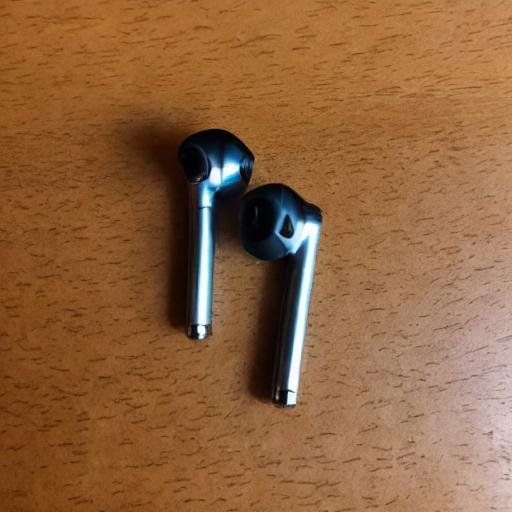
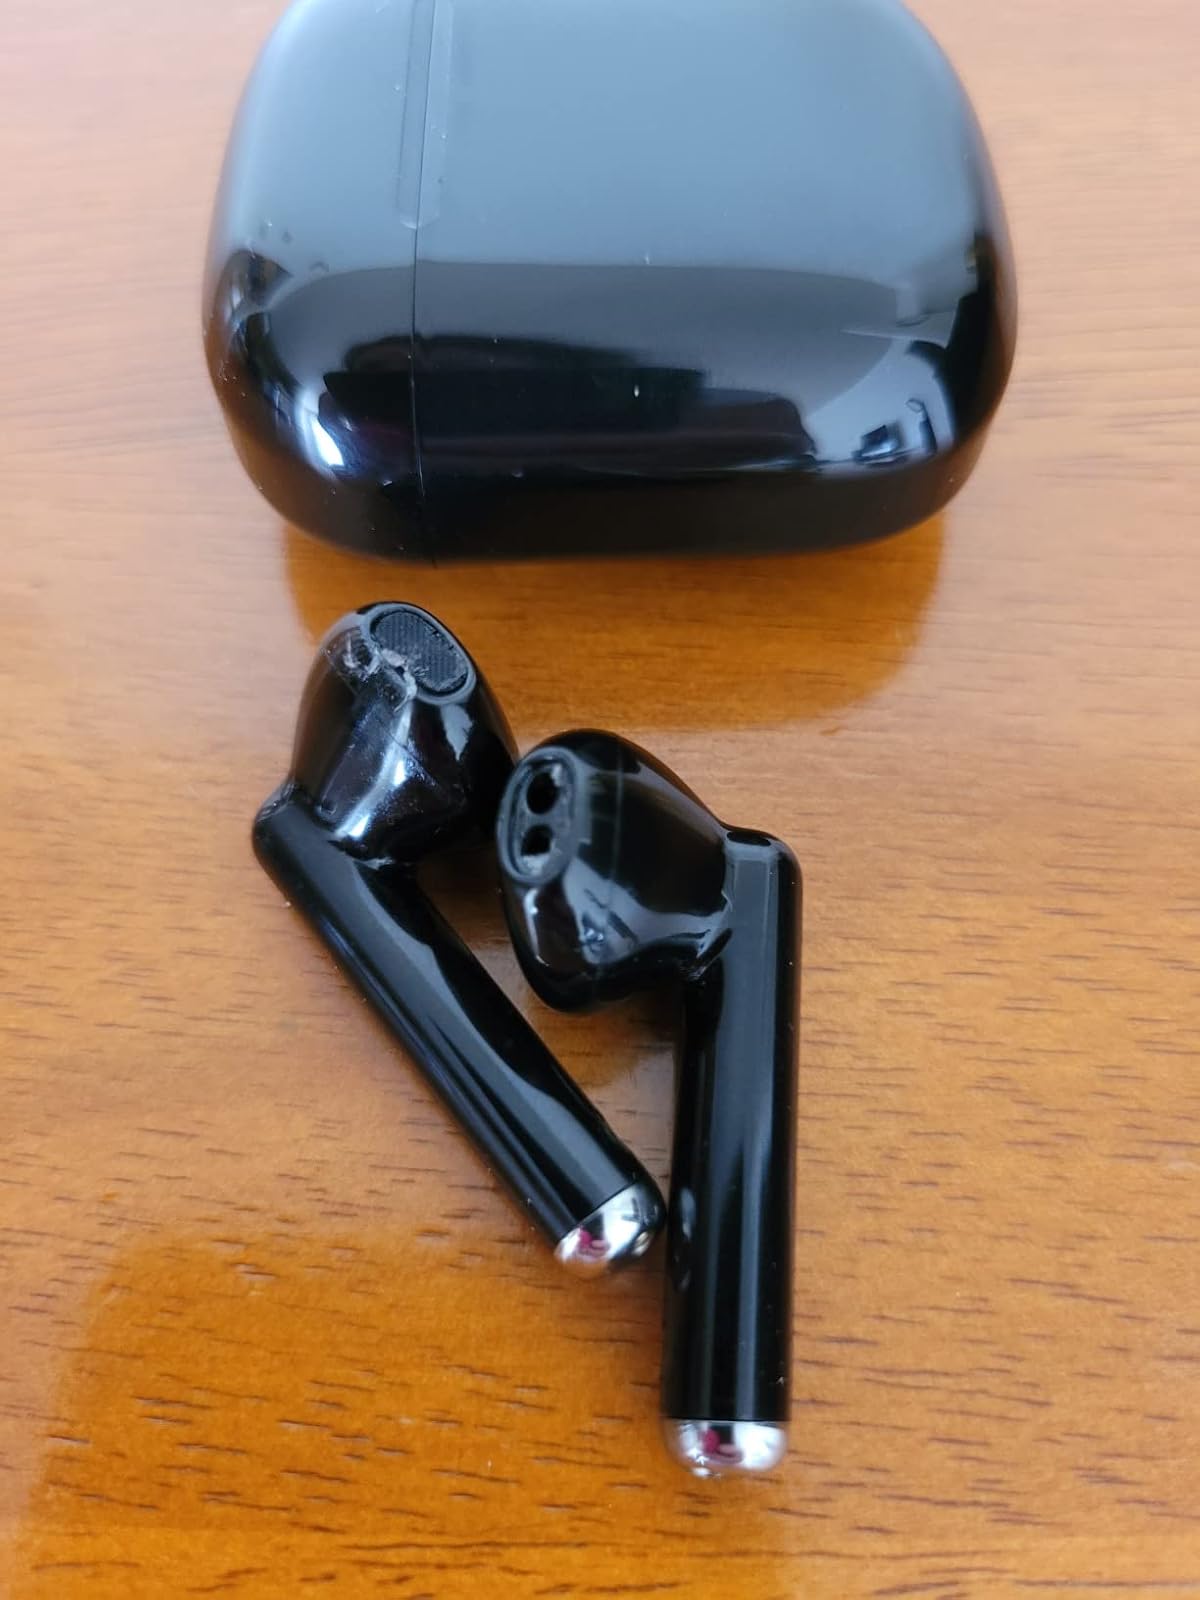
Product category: earbuds
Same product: no